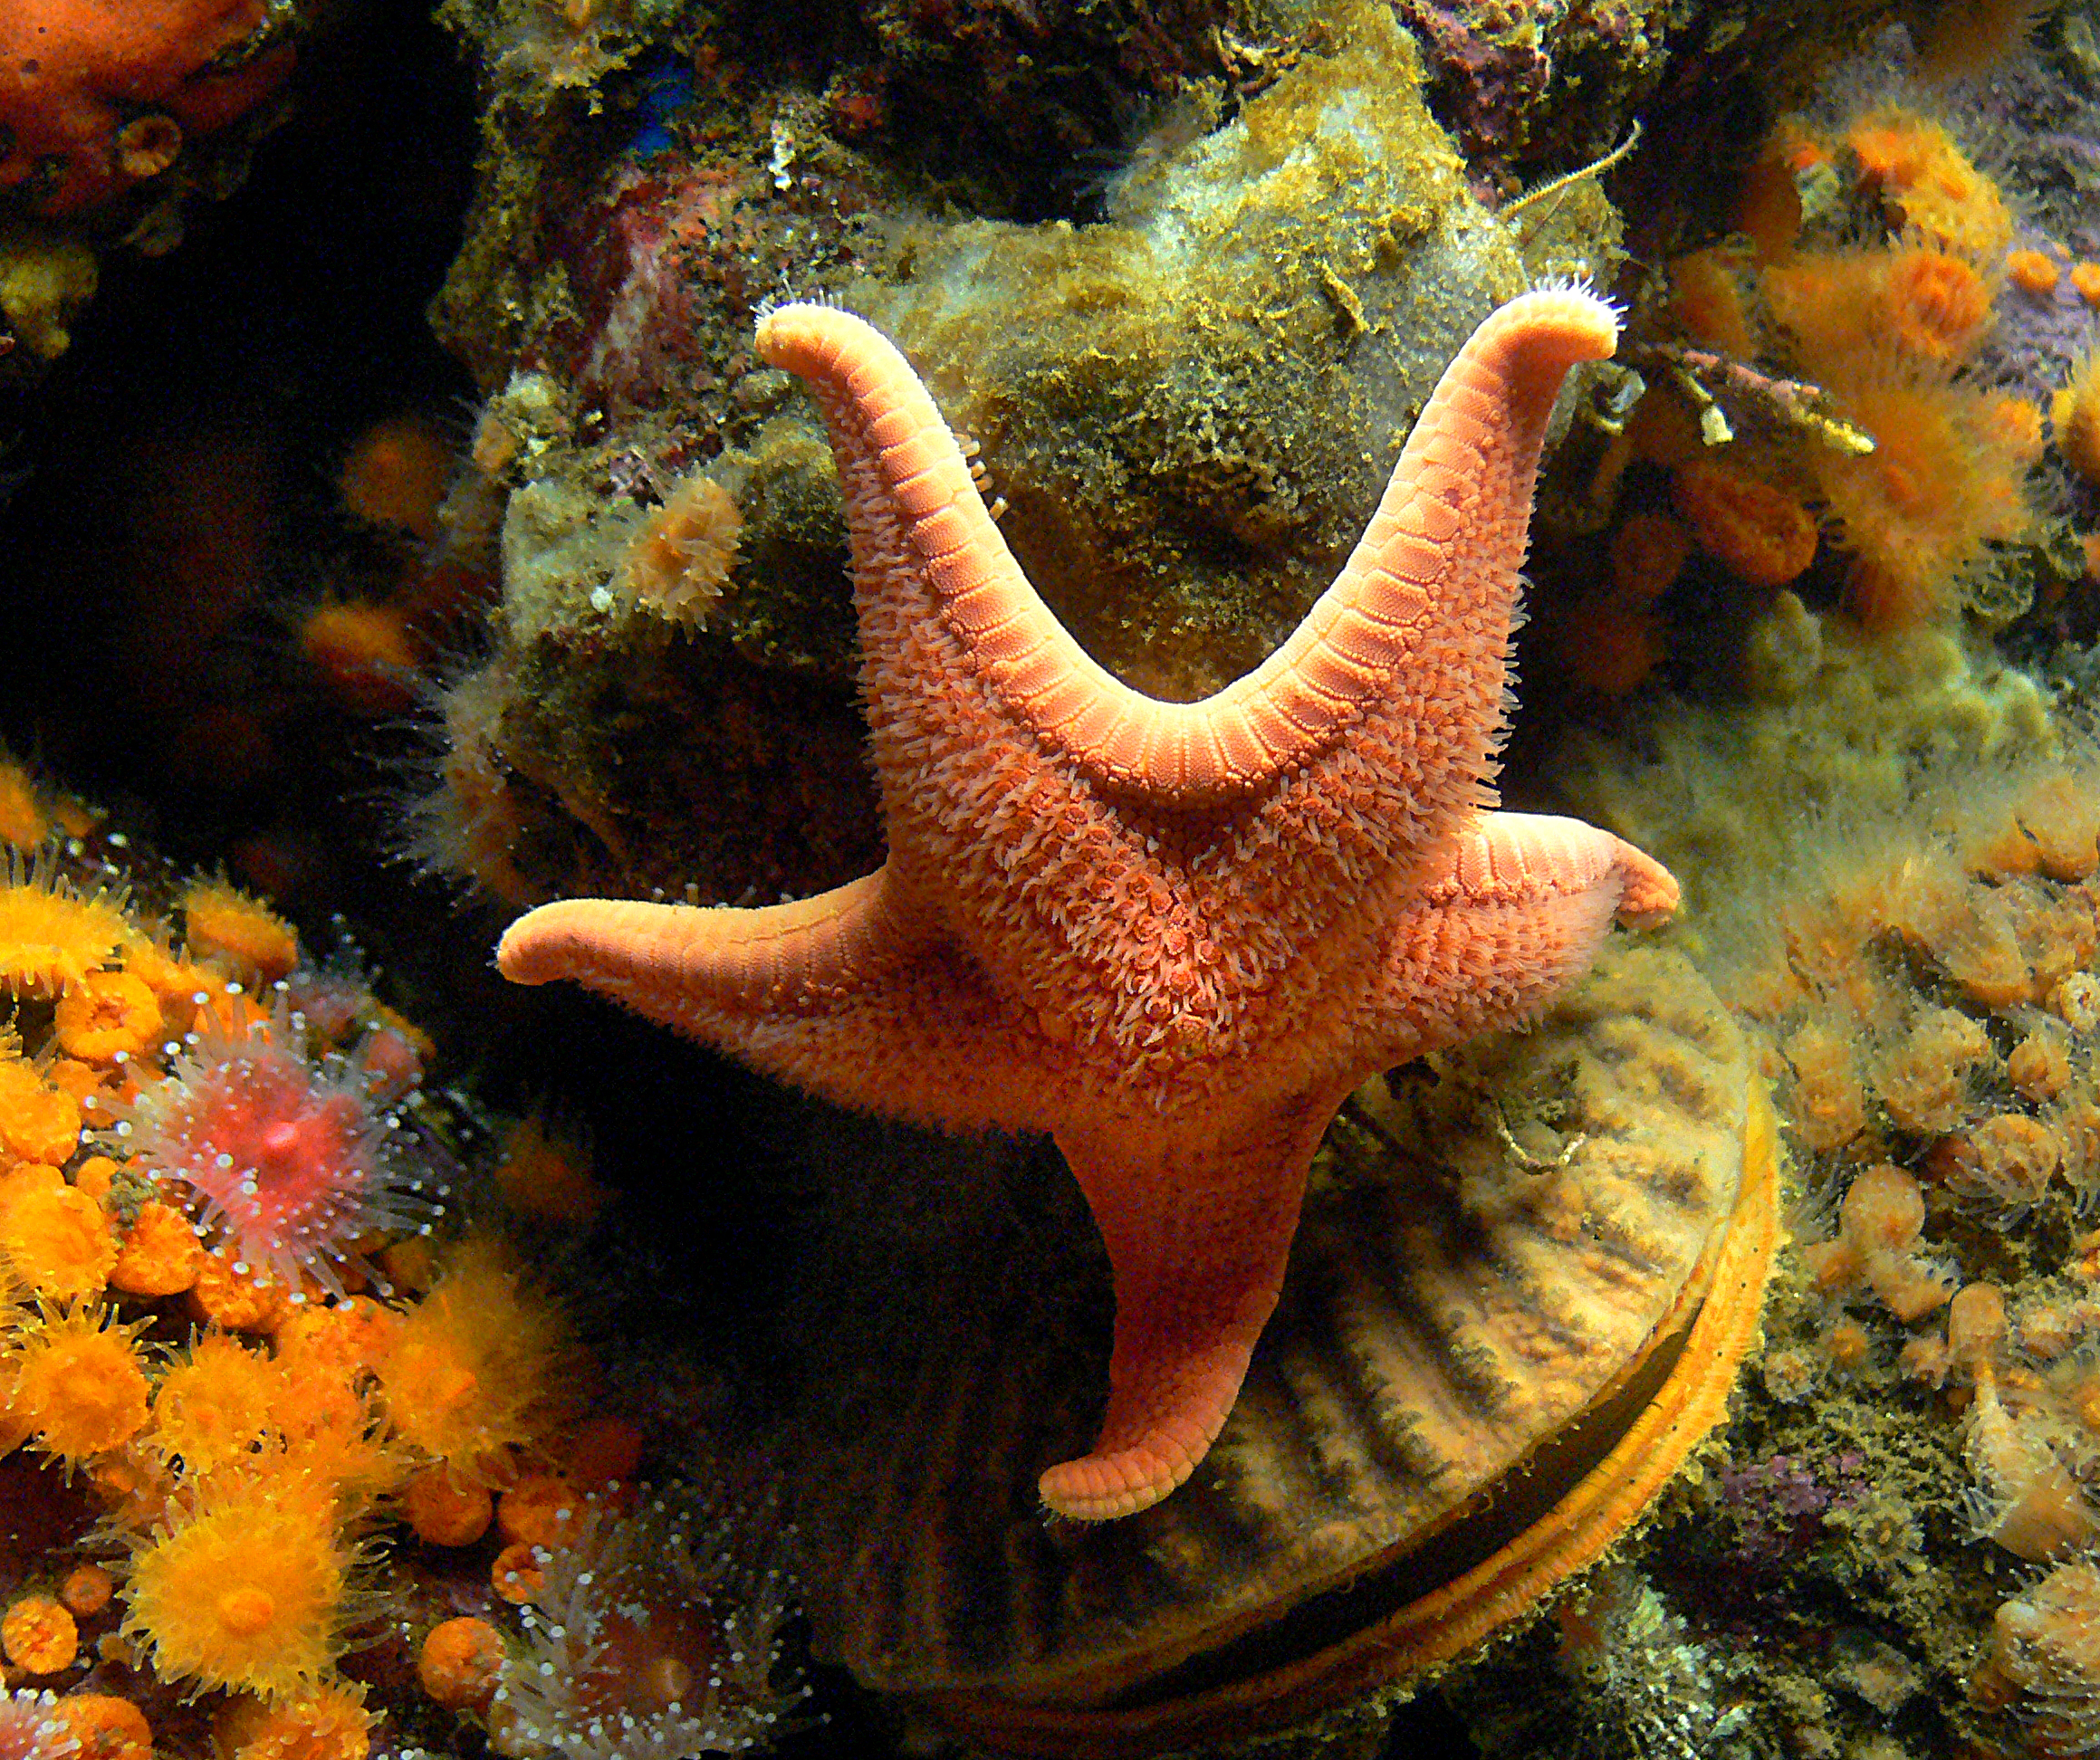
underwater, biology, fauna, starfish, coral, coral reef, invertebrate, aquarium, bridgecamera, montereyaquarium, monterey, organism, echinoderm, marine biology, marine invertebrates